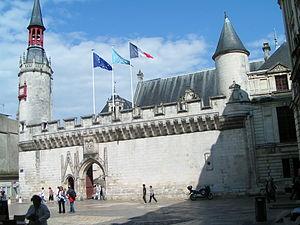
Mairie de La Rochelle
L'hôtel de ville de La Rochelle est le bâtiment qui héberge la mairie de La Rochelle depuis 1298 ; il est pour cette raison le plus ancien hôtel de ville français encore en fonction. Entre 1628 et 1748, le bâtiment est la résidence du Gouverneur de l'Aunis et de la Ville avant de redevenir la maison de la ville. Il est classé au titre des monuments historiques depuis le 27 décembre 1861. Largement détérioré, le bâtiment subit, à la fin du XIXᵉ siècle, une lourde restauration, mêlant restauration à l'identique, transformation et extension de bâtiment.
Le département de la Charente-Maritime, qui fait partie de la région Nouvelle-Aquitaine dont la capitale régionale est Bordeaux, est subdivisé en 5 arrondissements administratifs, lesquels sont découpés en 51 cantons, encadrant 472 communes.